Ja'mie: Private School Girl

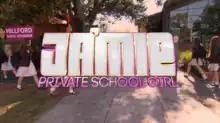

Ja'mie: Private School Girl is an Australian television mockumentary sitcom miniseries. It is set at an exclusive private girls' grammar school in Sydney's very wealthy North Shore district. It is written by and stars male comedian Chris Lilley. Continuing the mockumentary style of Lilley's previous series, "Ja'mie: Private School Girl" follows Ja'mie King, a character who previously appeared in Lilley's series "" and "Summer Heights High", during her final weeks of high school.